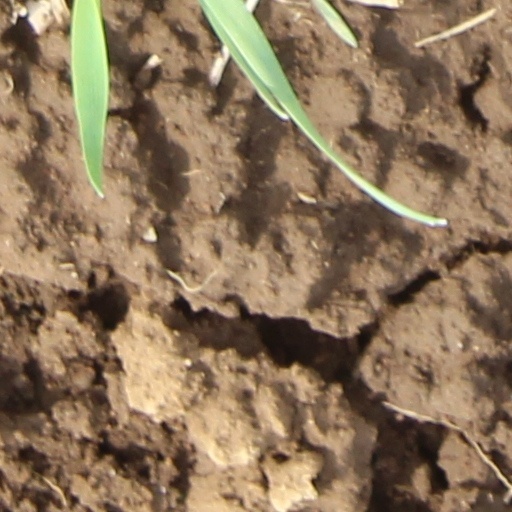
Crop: wheat